Adolph Hausrath

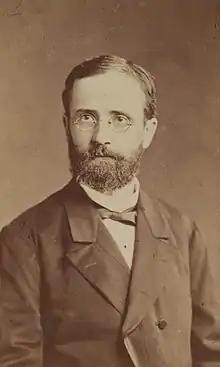
Adolph Hausrath

Adolf Hausrath (13 January 18372 August 1909), a German theologian, was born at Karlsruhe.